Macedonian Australians

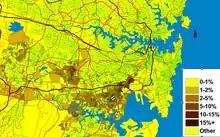
Macedonians are concentrated in three major areas of Sydney

A prominent group of Macedonians has existed in the Geelong area since the 1950s. The first Macedonians, primarily from Aegean Macedonia, arrived in the late 1930s to work in the Industries which surrounded the city. This community, composed mainly of single males, did not establish any form of community or cultural amenities. By the Second World War much of this community had left to seek employment in Melbourne. AftSome suburbs with significant Macedonian populations (percentage with Macedonian ancestry) incer the Second World War the Geelong branch of the Macedonian-Australian People's League had been founded. By 1955 a large group of Aegean Macedonian refugees had arrived in the city. in 1956 the first Macedonian soccer club had been founded in the area. This group was active in the establishment of the Macedonian Communist in Geelong. Throughout the 1960s and 1970s this group of Macedonians was joined by immigrants from the Socialist Federal Republic of Yugoslavia. A KUD "Biser/Pearl" was founded in the area and plans to consecrate a Macedonian Orthodox Church were drawn up. In 1965 the Macedonian-based soccer club "West Geelong" was founded.